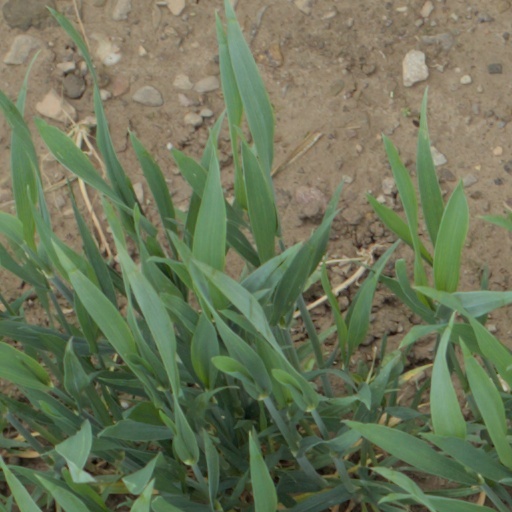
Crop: wheat